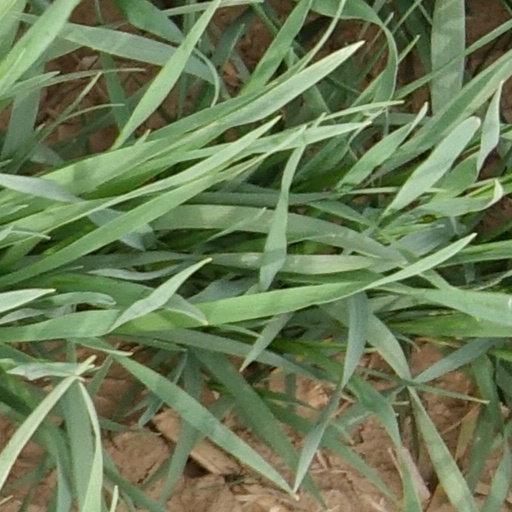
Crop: wheat